53rd Academy Awards

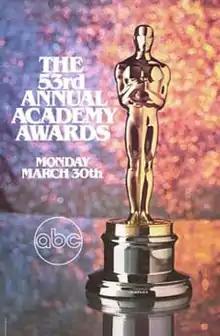
Official poster with original date

The 53rd Academy Awards ceremony, organized by the Academy of Motion Picture Arts and Sciences (AMPAS), honored films released in 1980 and took place on March 31, 1981, at the Dorothy Chandler Pavilion in Los Angeles, beginning at 7:00 p.m. PST / 10:00 p.m. EST. The ceremony was scheduled to take place originally on the previous day but was postponed due to the attempted assassination of Ronald Reagan. During the ceremony, AMPAS presented Academy Awards (commonly referred to as Oscars) in 20 categories. The ceremony, televised in the United States by ABC, was produced by Norman Jewison and directed by Marty Pasetta. Comedian and talk show host Johnny Carson hosted the show for the third consecutive time. Two weeks earlier, in a ceremony held at The Beverly Hilton in Beverly Hills, California, on March 15, the Academy Scientific and Technical Awards were presented by hosts Ed Asner and Fay Kanin.